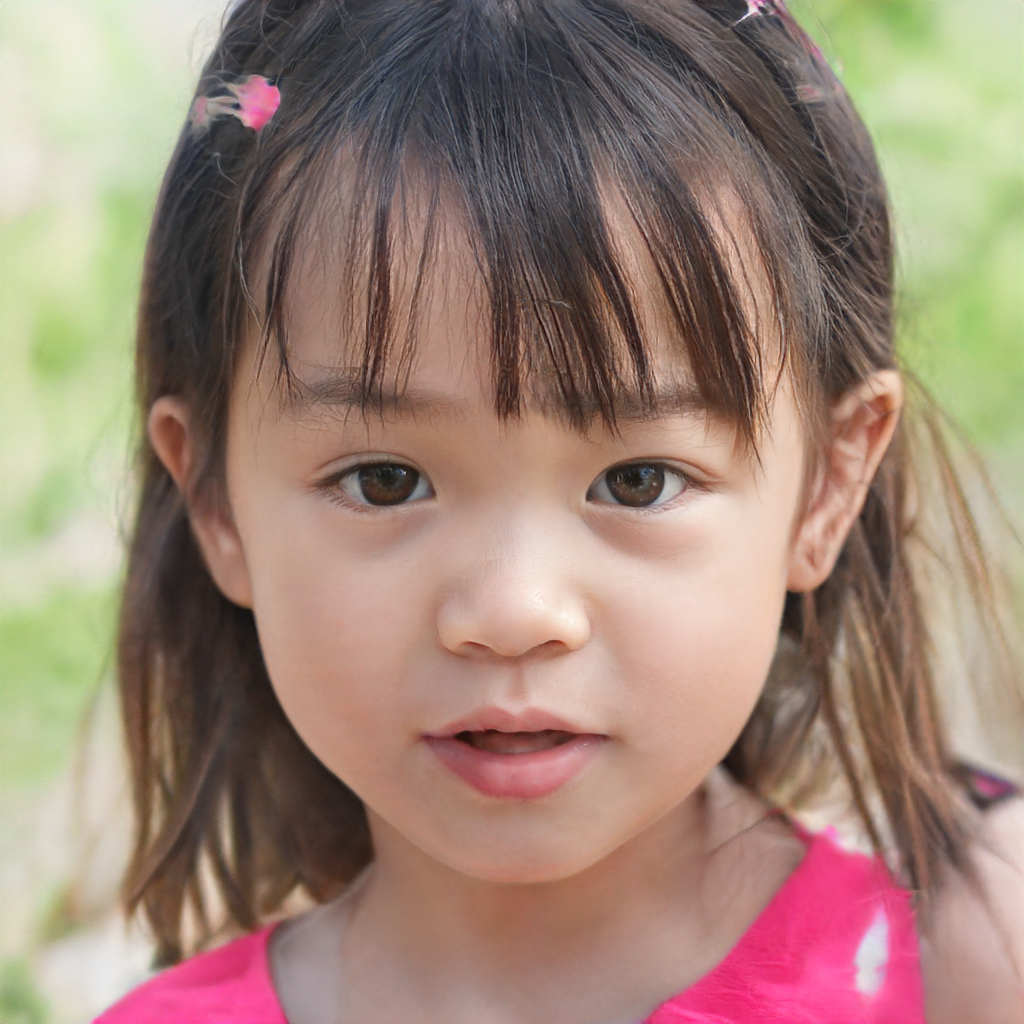
Gender: Female